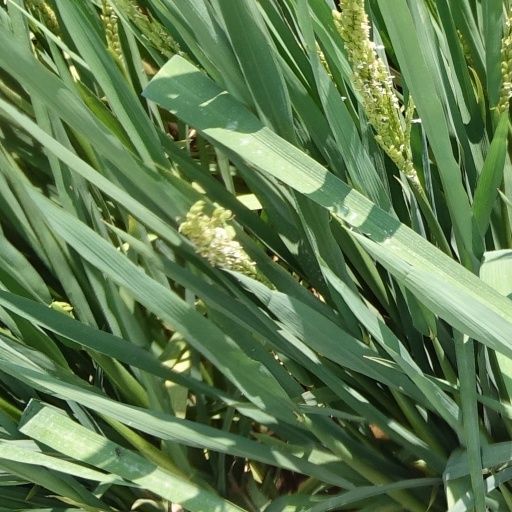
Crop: rice